Charles Elmé Francatelli

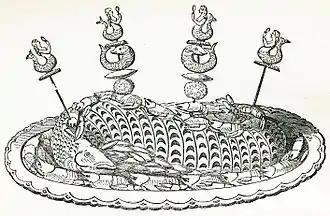
"Salmon à la Chambord", a decorated serving-dish from "The Modern Cook"

After leaving the royal service Francatelli returned to Crockfords and remained there until it closed on 1 January 1846. Later in that year he accepted the post of chef de cuisine at the new Coventry House Club in Piccadilly. He was noted for what one member called his "incomparable cuisine" there, but after one of the founders died and another went bankrupt and fled to France the club foundered and in March 1854 it closed. Following the example of another famous chef, Alexis Soyer, who had published "The Poor Man's Regenerator" in 1847, Francatelli brought out "A Plain Cookery Book for the Working Classes" in 1852. It contained recipes for economical dishes such as cow-heel broth, ox-cheek soup, sheep's pluck, and bullock's heart – stuffed or baked – as well as instructions for making large quantities of nourishing soups suitable for serving to the needy, using cheap offcuts of meat and, in coastal locations, inexpensive fish.